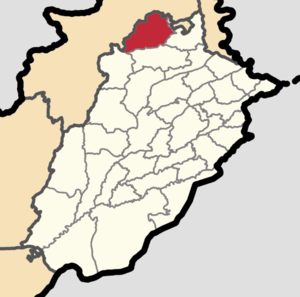
Le district d'Attock est une subdivision administrative du nord-ouest de la province du Pendjab au Pakistan. Il est constitué autour de sa capitale, Attock. Le district est entouré par les districts de Nowshera, Swabi et Haripur de la province voisine de Khyber Pakhtunkhwa au nord, le district de Rawalpindi à l'est, le district de Chakwal et Mianwali au sud, et enfin par le district de Kohat de la province de Khyber Pakhtunkhwa à l'ouest. Il a été créé en avril 1904 en divisant le district de Rawalpindi.